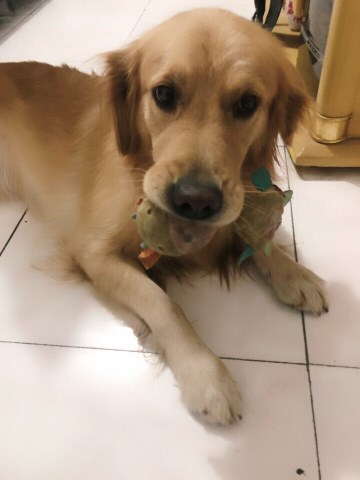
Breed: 5355-n000126-golden_retriever